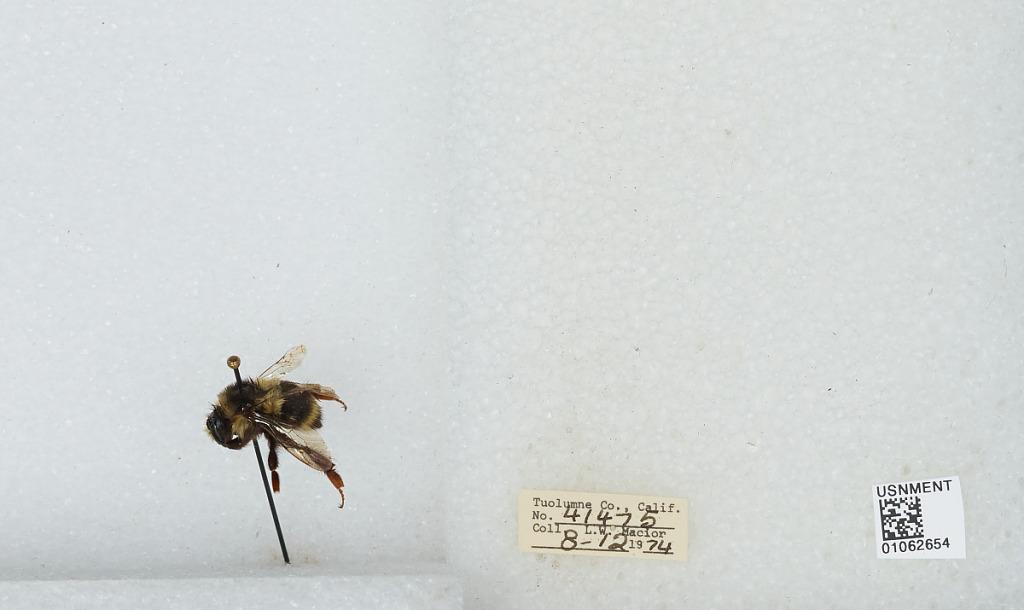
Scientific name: Bombus bifarius nearcticus
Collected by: L. Macior
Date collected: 1974-8-12
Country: United States
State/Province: California
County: Tuolumne
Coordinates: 38.02, -119.93